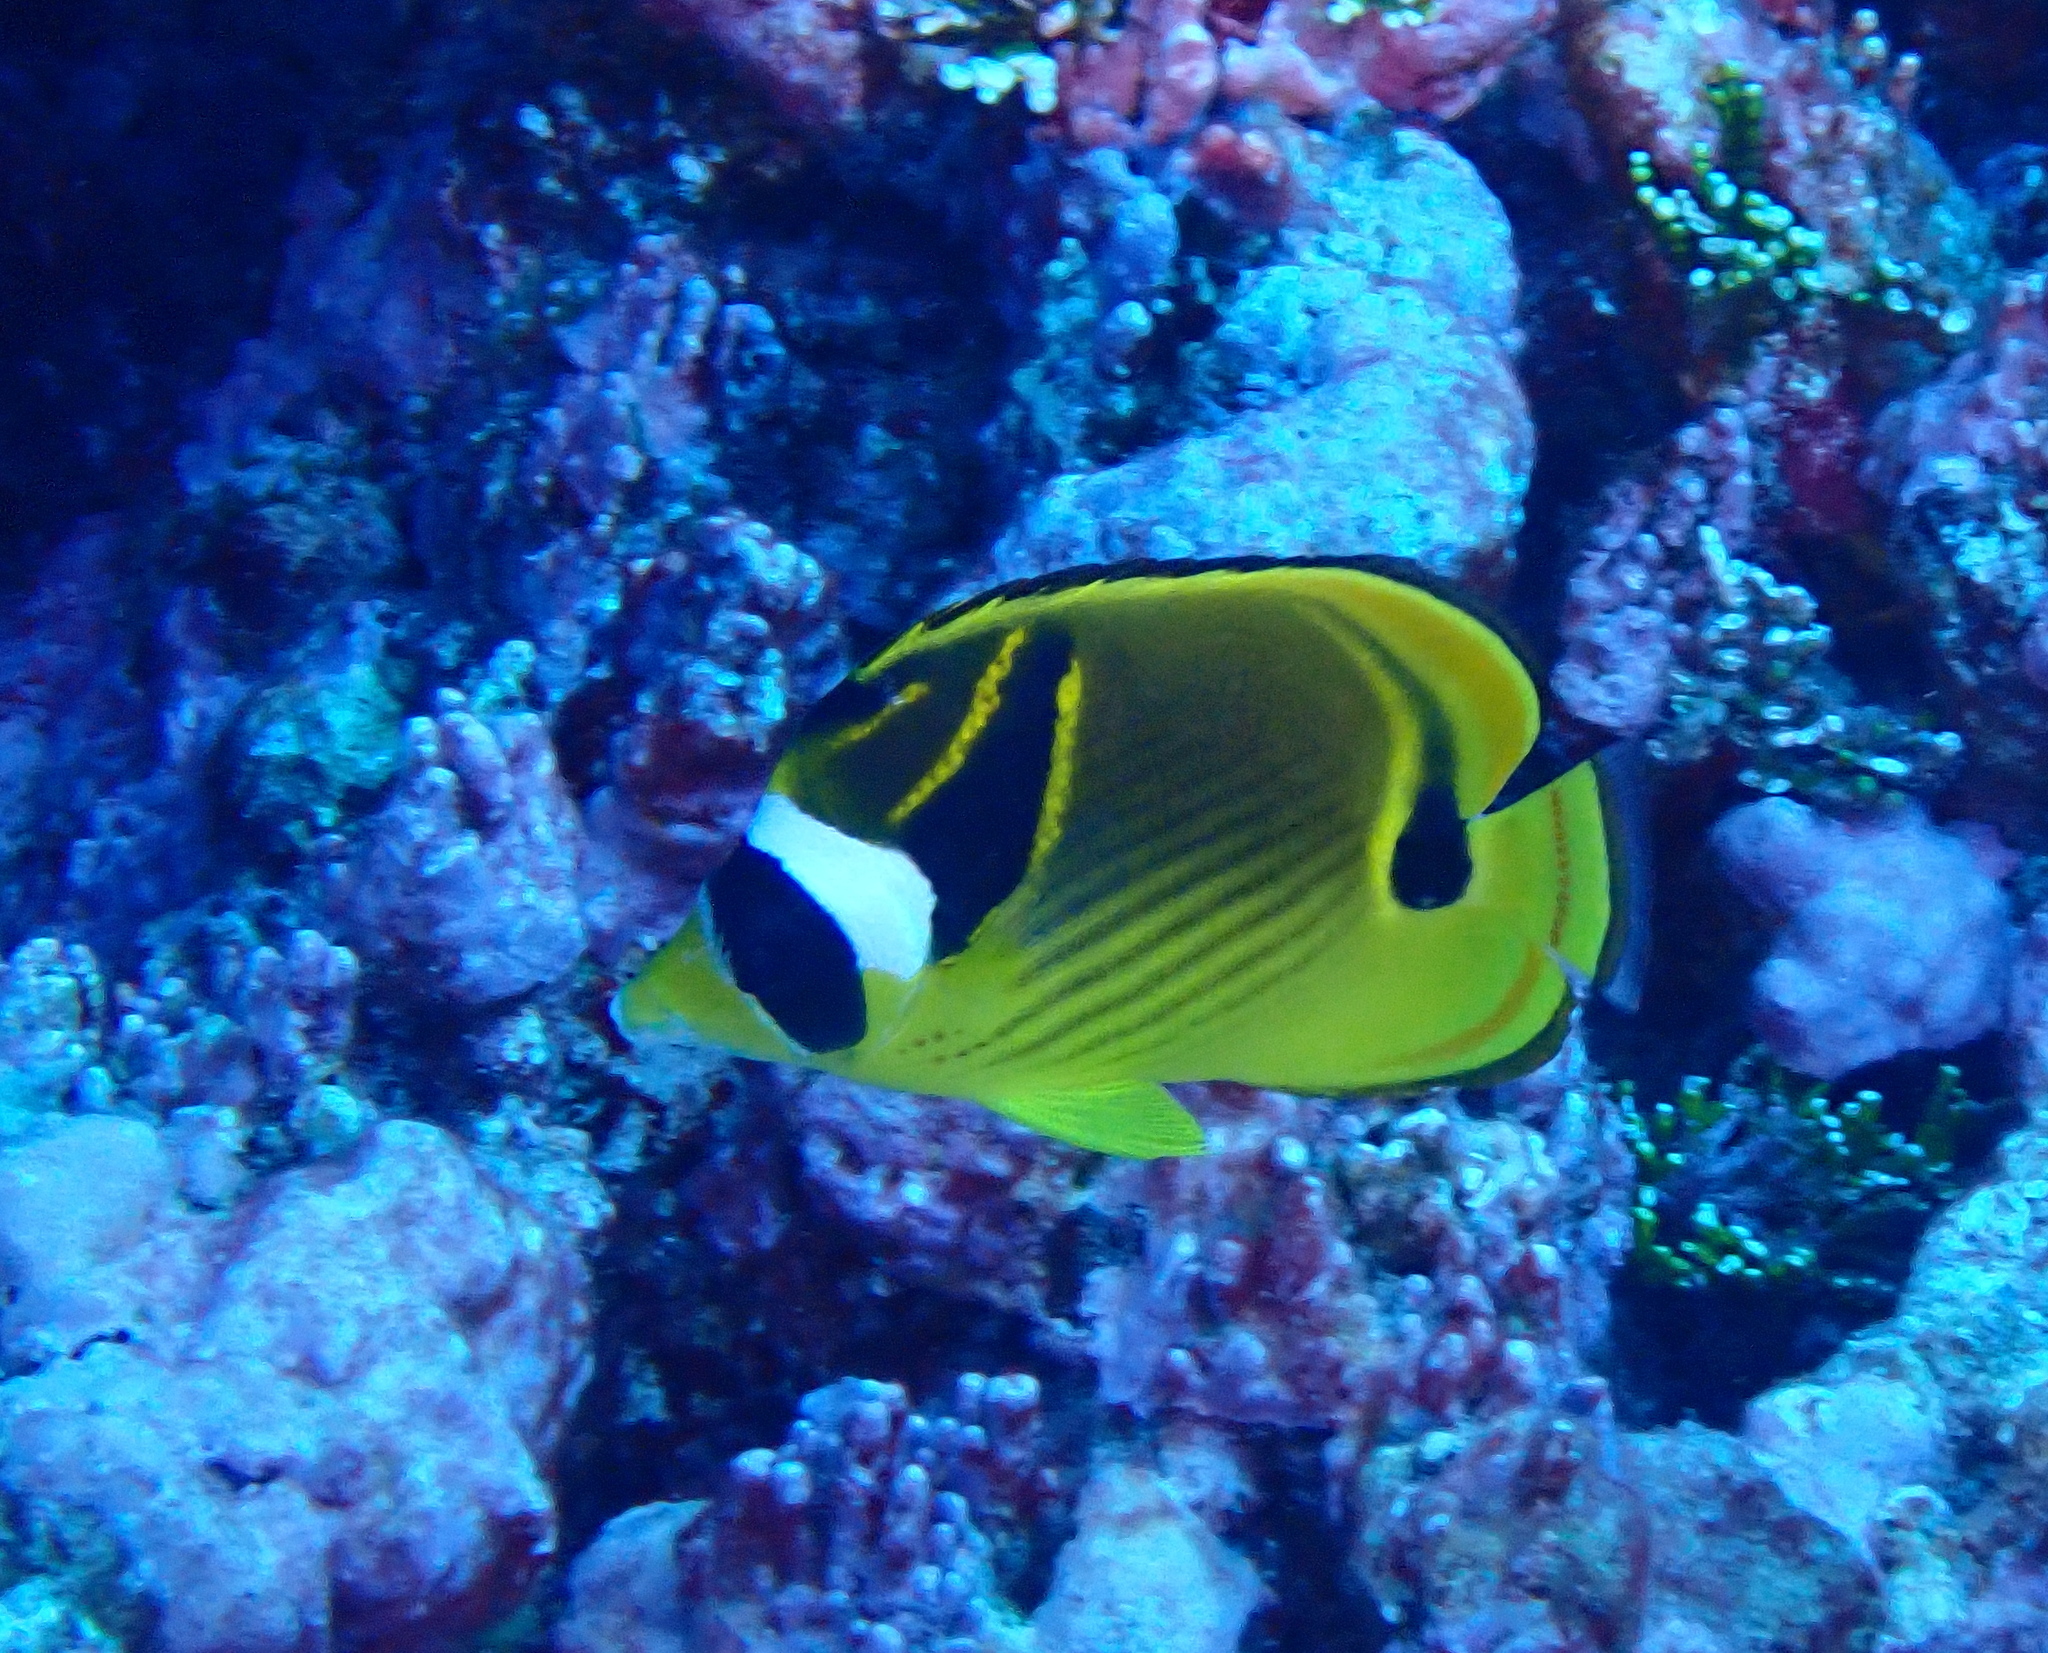
Chaetodon lunula (Raccoon Butterflyfish)